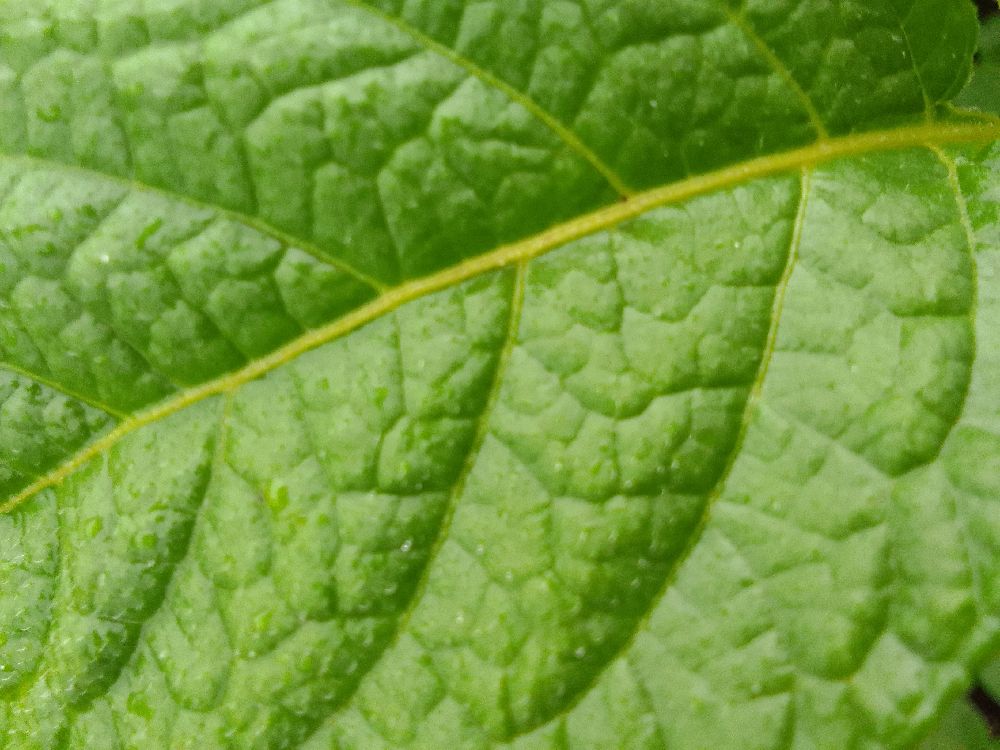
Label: Healthy